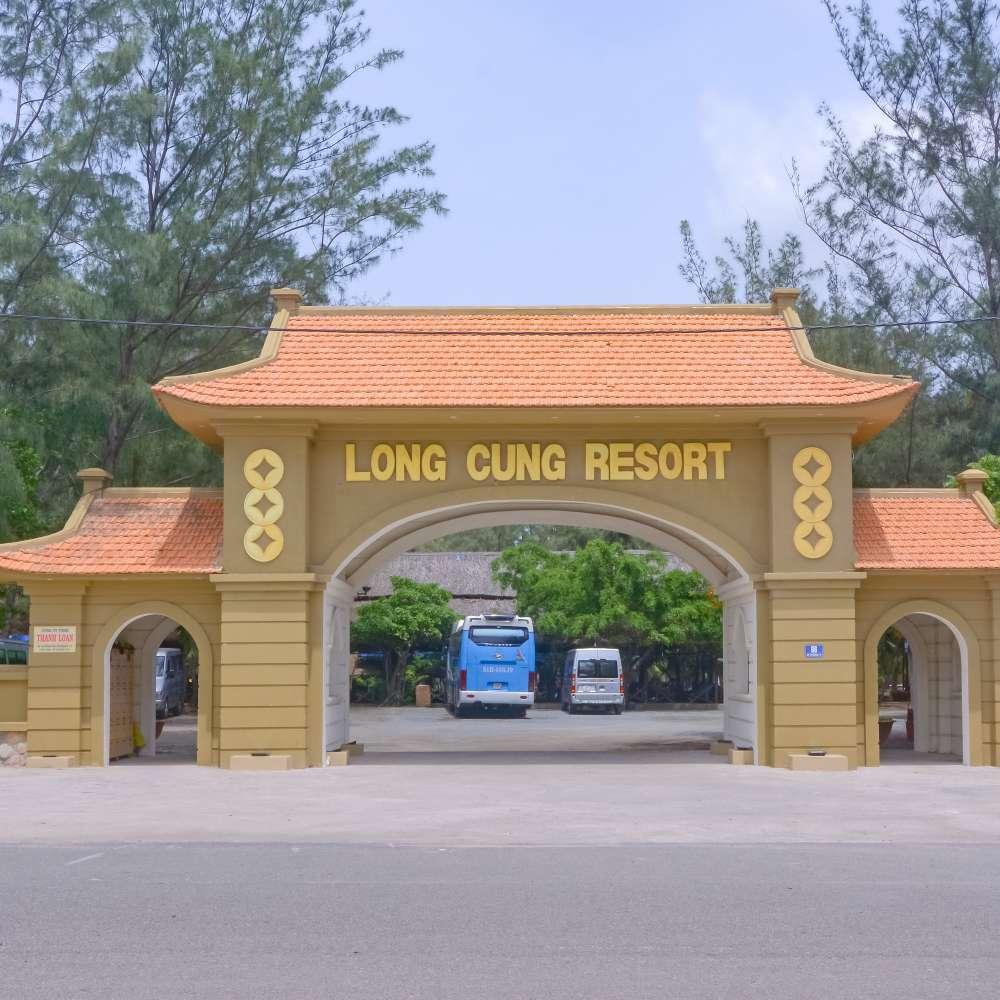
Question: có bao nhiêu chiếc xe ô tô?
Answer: có hai chiếc